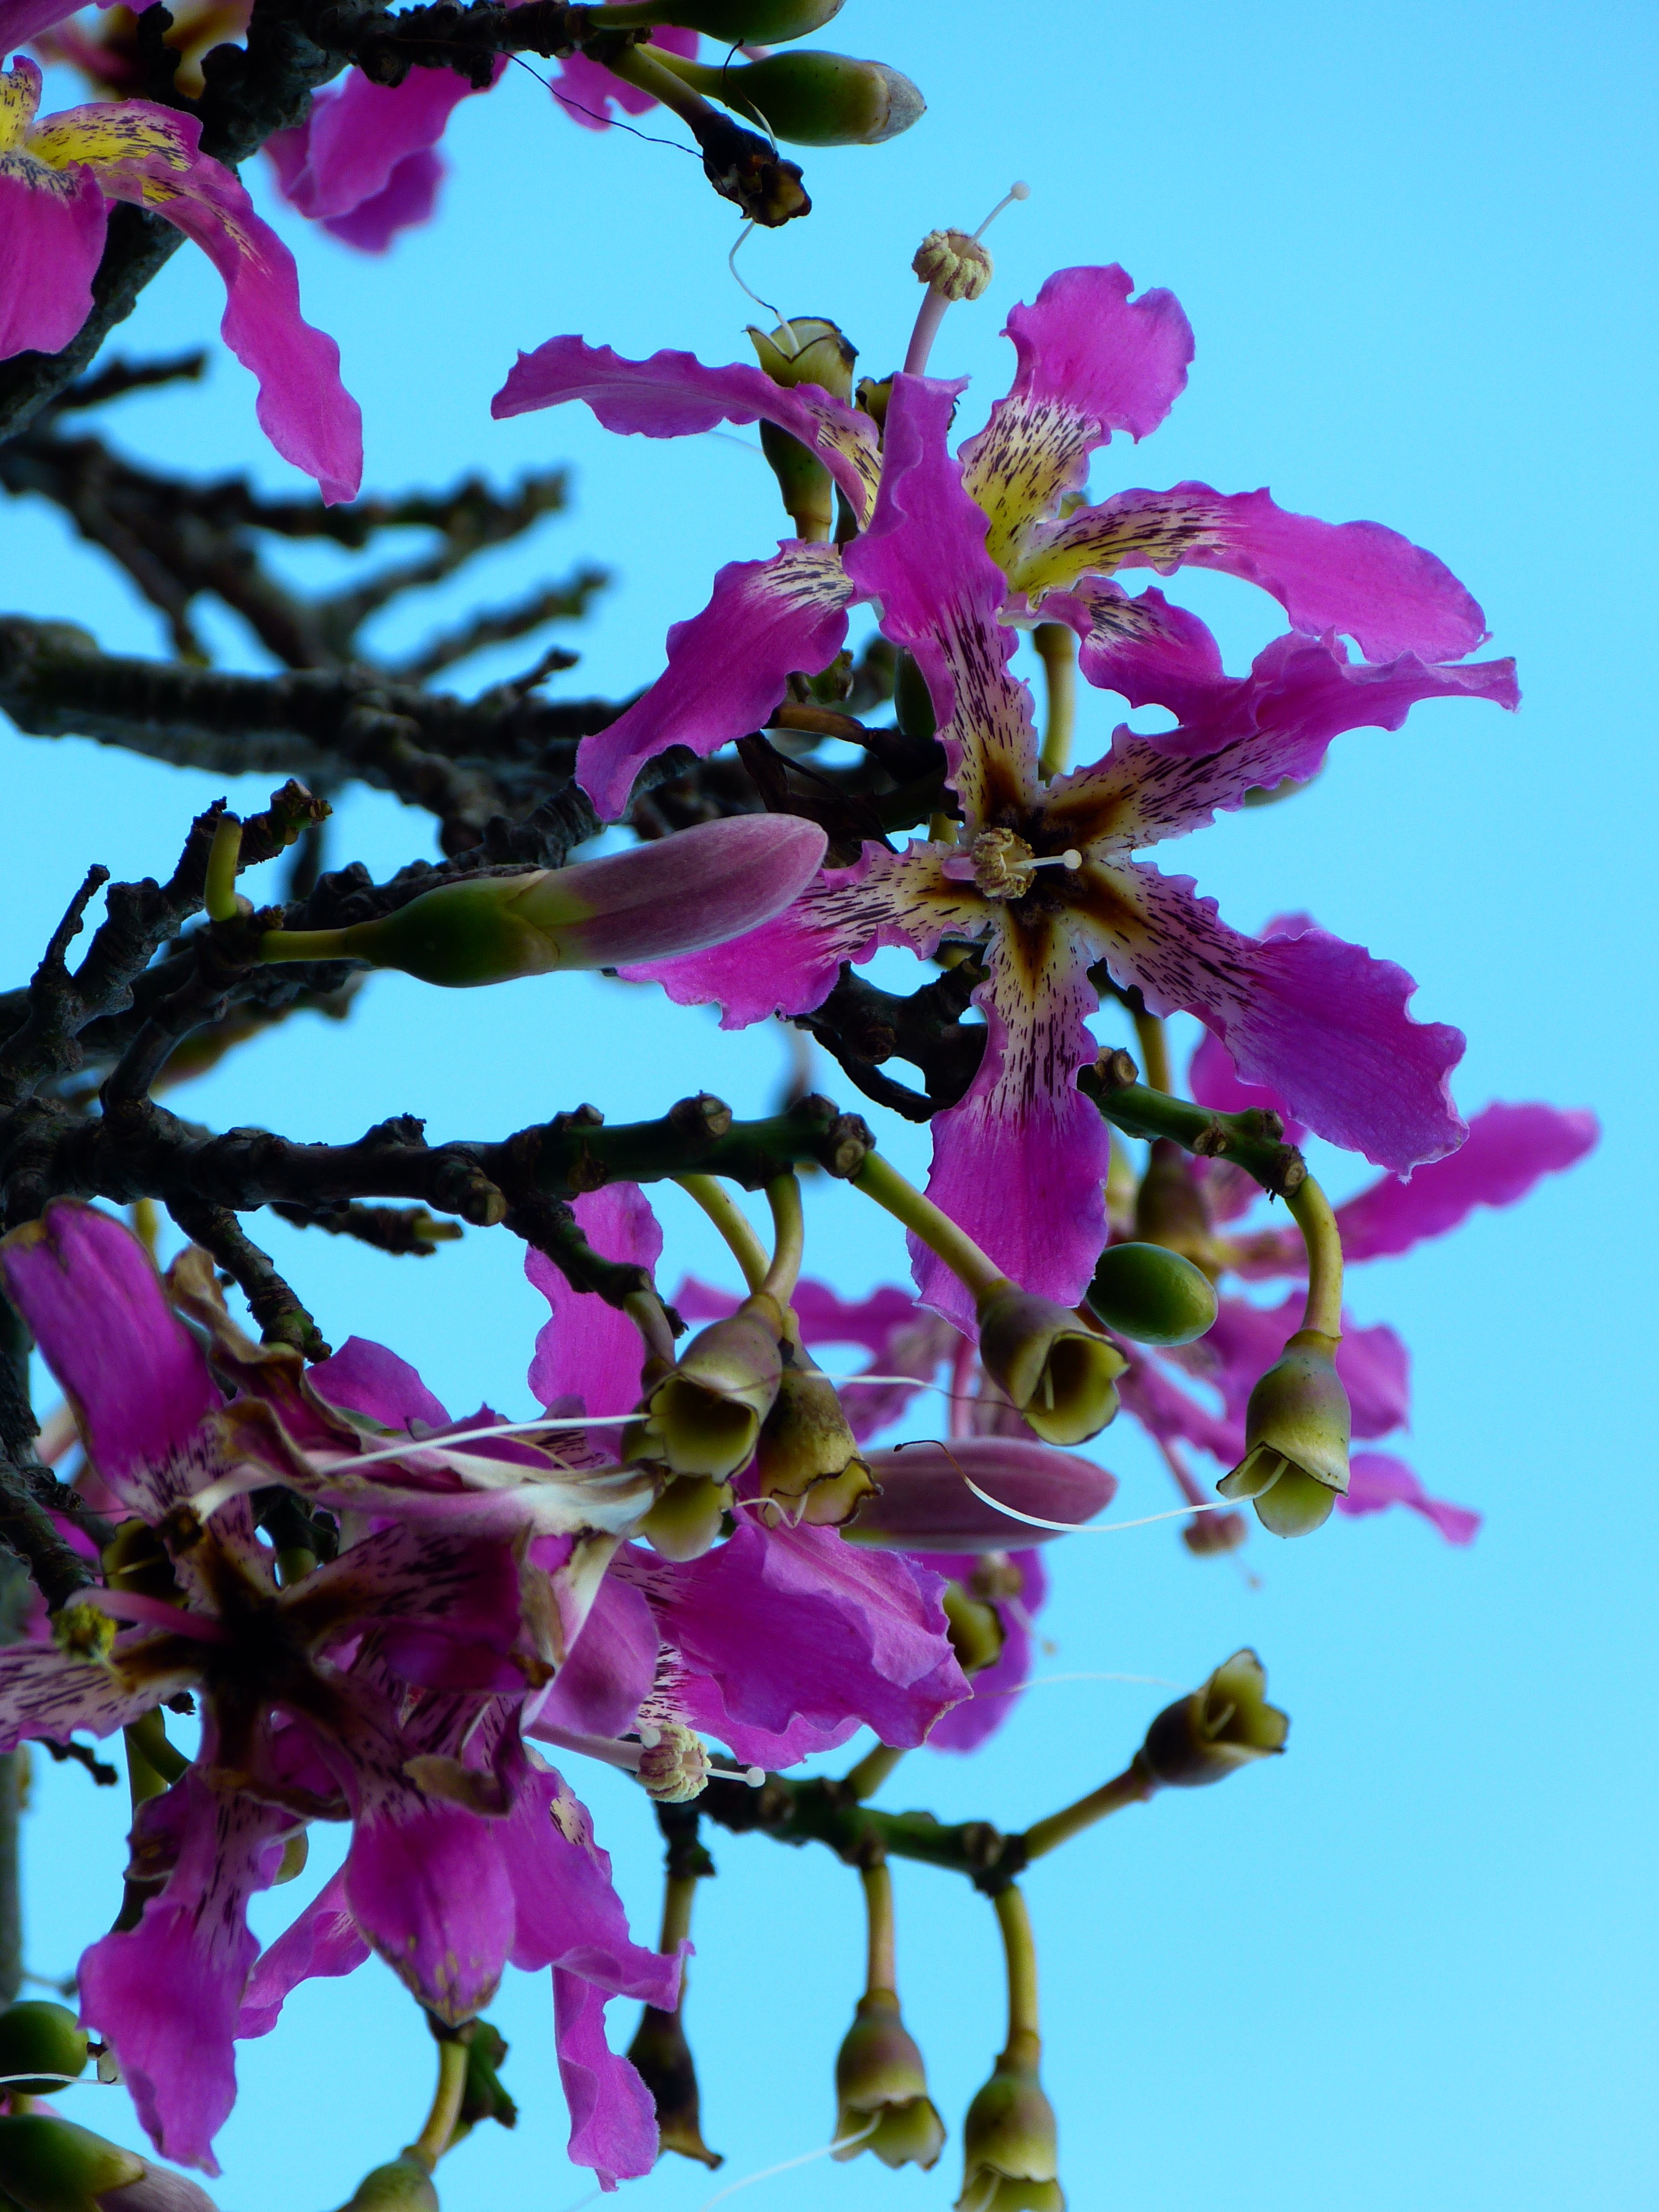
branch, blossom, plant, leaf, flower, purple, petal, bloom, escape, botany, pink, flora, wildflower, flowering plant, kapok tree, land plant, ceiba pentandra, pochote